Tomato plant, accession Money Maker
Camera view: vertical (180 deg); turntable rotation: 0 degrees
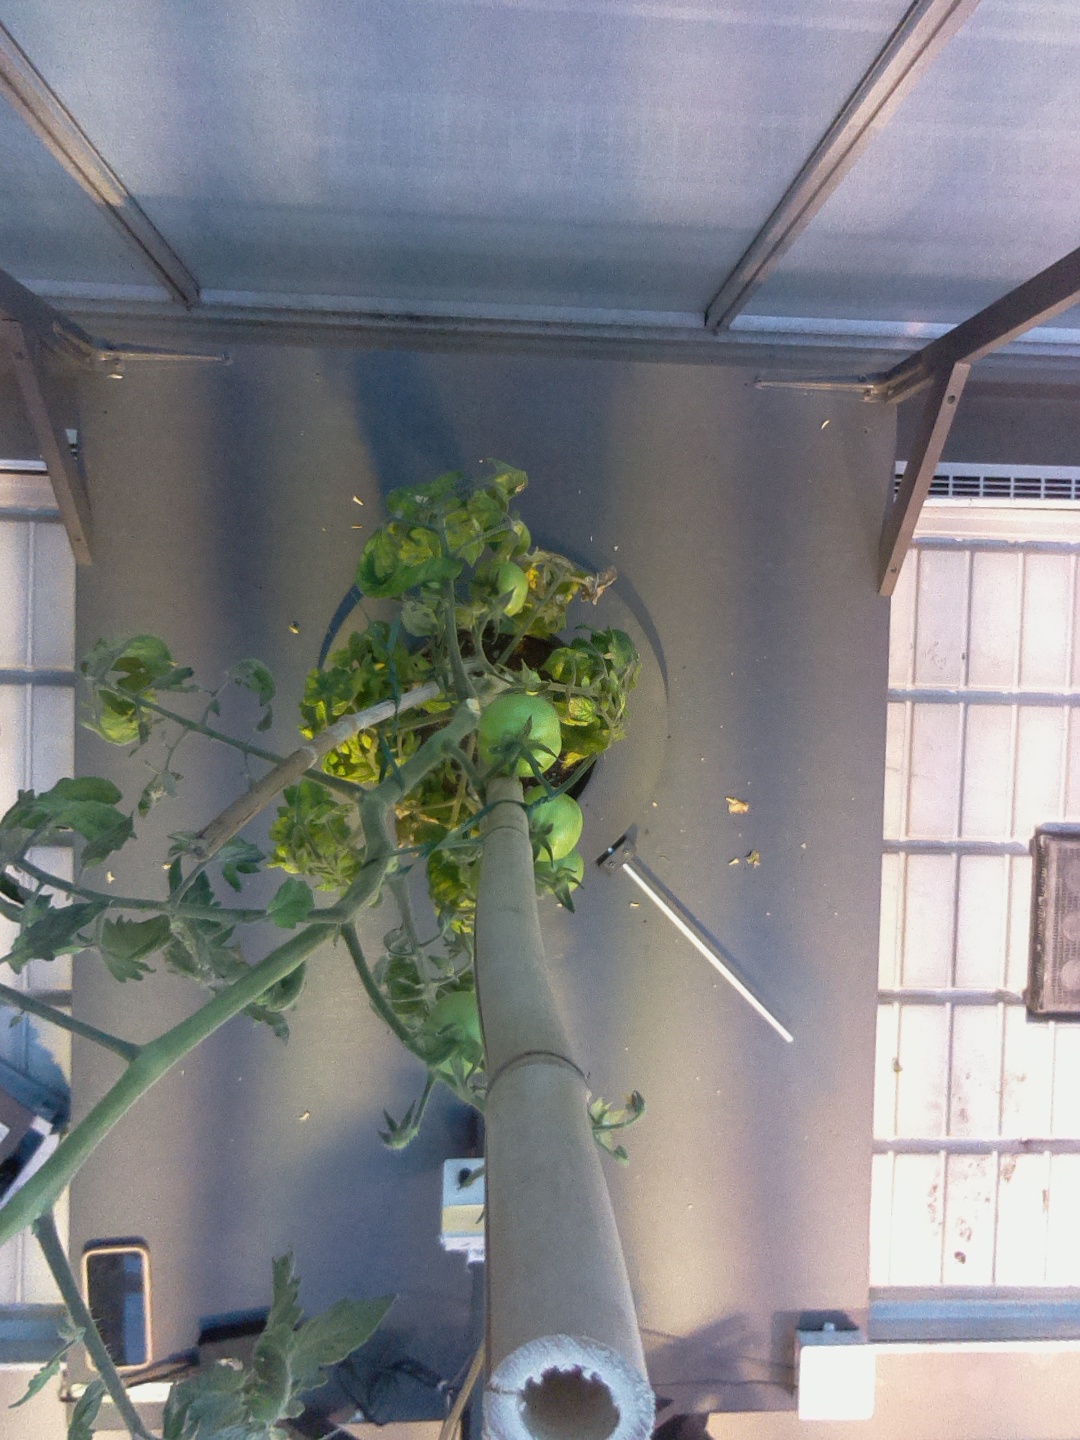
BBCH growth stage 76: 60%-70% of final fruit size